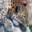
Label: leopard